History of California Golden Bears football

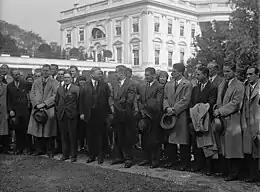

Because of Cal's continuous success it became evident that a larger stadium was needed. In 1919 Stanford Stadium opened, holding more than 60,000 fans, and during the next several years the Rose Bowl stadium was constructed as well as the Los Angeles Coliseum which became the host of USC. In 1922 work began on California Memorial Stadium, which was to be located the mouth of Strawberry Canyon immediately east of campus. Because it would be directly atop the Hayward Fault, it consisted of two halves, with the eastern side built into the canyon's hills, while the western side contained the main structure built in the neo-classical style of the Roman Coliseum. Expansion joints were placed where the two sides connected, allowing them to separately move during an earthquake. During the construction 2,500 pine trees were planted on the hill behind the stadium, which became known as the Tightwad Hill.